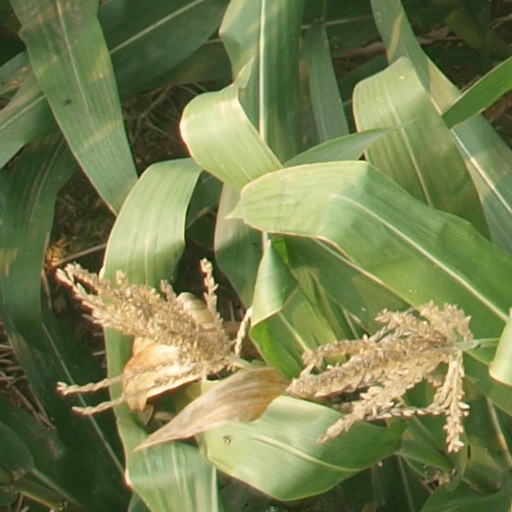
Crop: maize; corn